Hudson Bay drainage basin

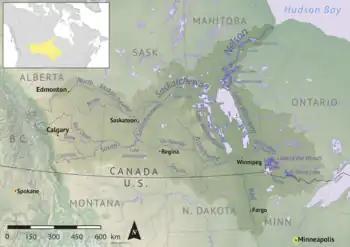
Nelson River drainage basin

The largest river system within the Hudson Bay drainage basin is the Nelson River. While the Nelson runs a relatively short from Lake Winnipeg to the Hudson Bay, its tributaries extend as far west as the Rocky Mountains. From the Hudson Bay to Nelson River's farthest tributary, the Bow River, it has a length of and a drainage basin of . Some significant rivers include the Saskatchewan, North Saskatchewan, South Saskatchewan, Red, Assiniboine, and the Red Deer.